Jack Johnson (boxer)

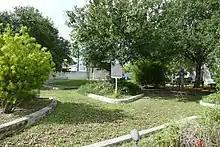
Jack Johnson Park -- Galveston

On October 18, 1912, Johnson was arrested on the grounds that his relationship with Lucille Cameron violated the Mann Act against "transporting women across state lines for immoral purposes" due to her being an alleged prostitute. Her mother also swore that her daughter was insane. Cameron, soon to become his second wife, refused to cooperate and the case fell apart.